Sinan Reis

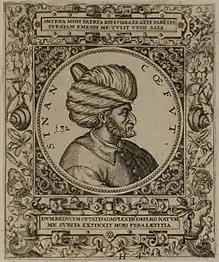
Engraving of Sinan Reis

Sinan Reis, also "Ciphut Sinan", ("Sinan Rais"; , "Sinan Rayyis") "Sinan the Chief", and , "Sinan the Jew", was a Barbary corsair who sailed under and was second in command of the famed Ottoman admiral Hayreddin Barbarossa.